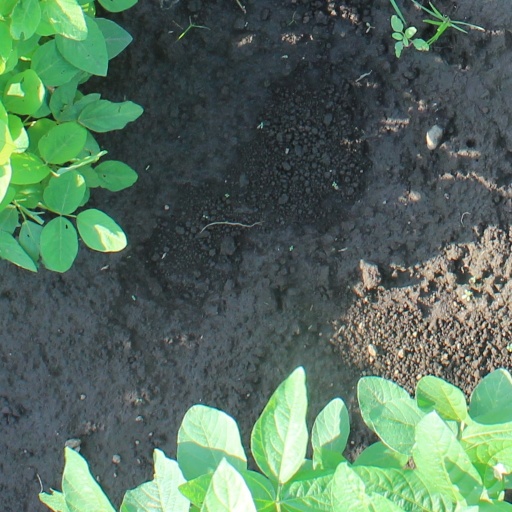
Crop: soybean